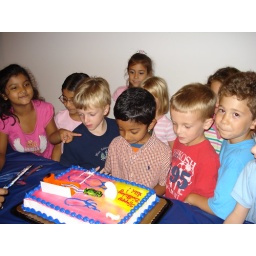
Checking out the car in the cake